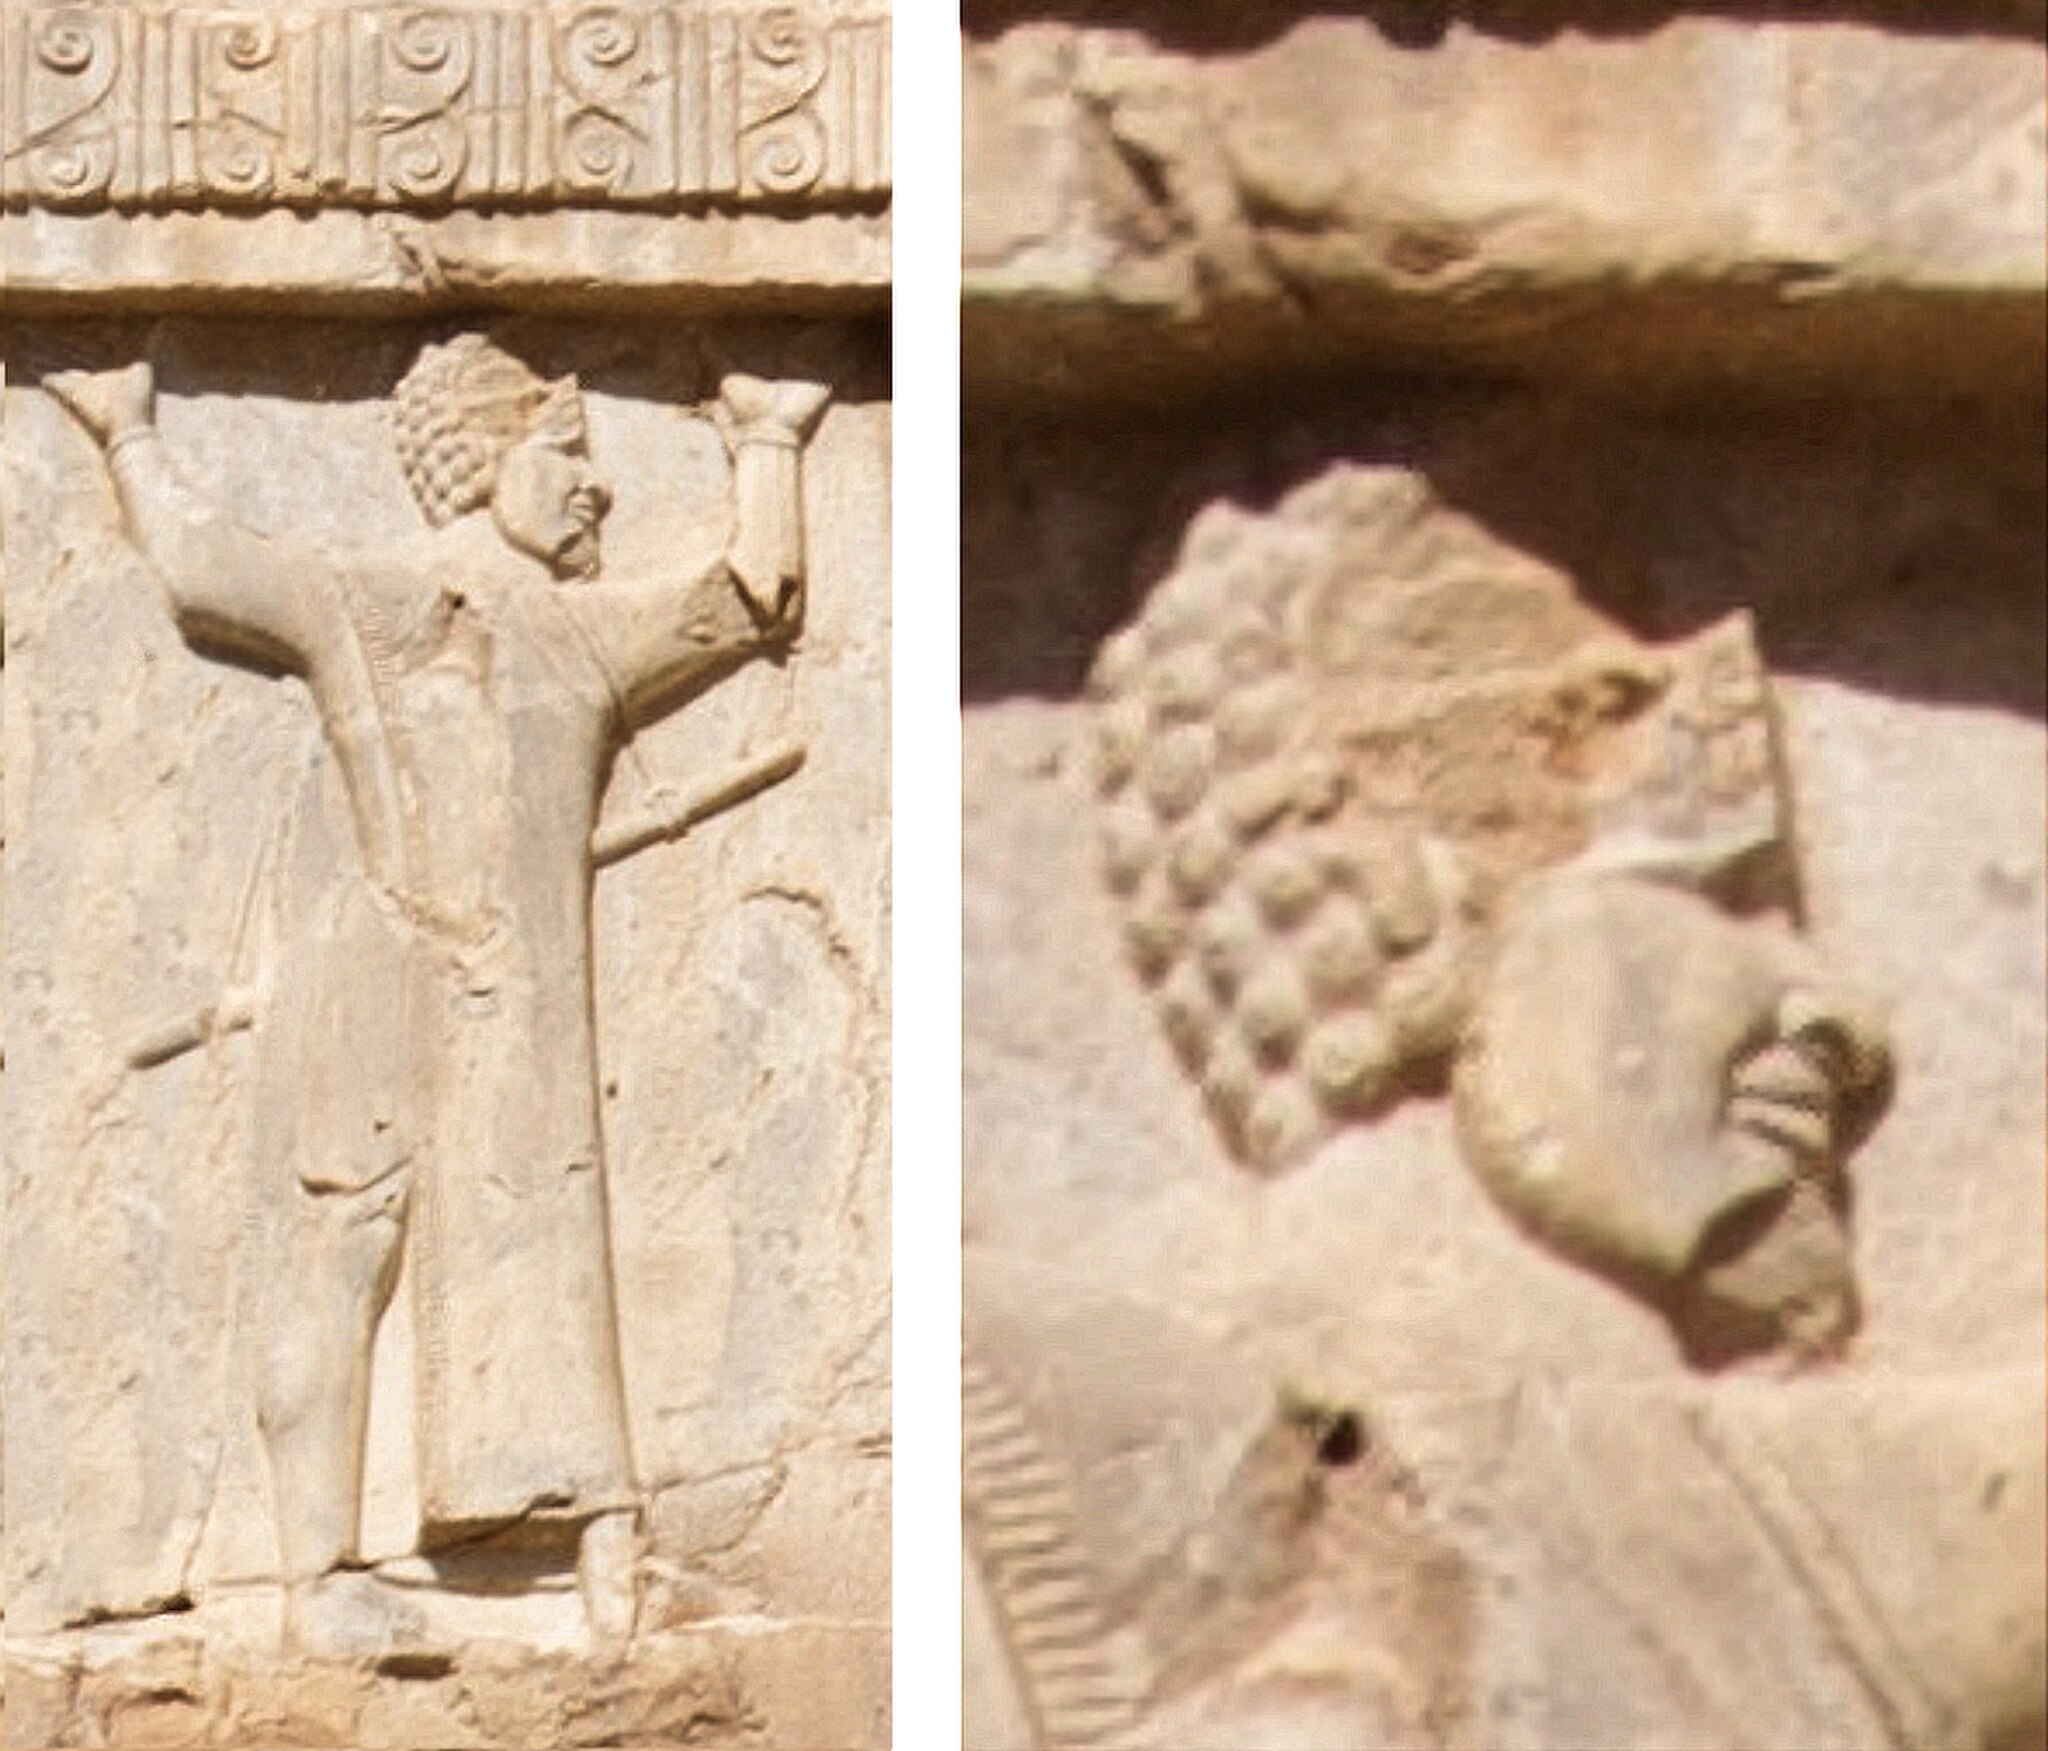
Title: Xerxes detail Ethiopian
Description: Xerxes detail Ethiopian
Date: 2018-10-19
Categories: Tomb of Xerxes I, Kingdom of Kush, Extracted images, People of Nubia in Achaemenid Empire